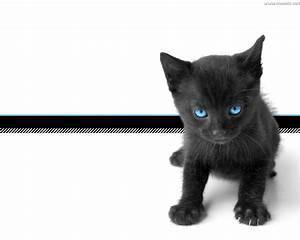
cat